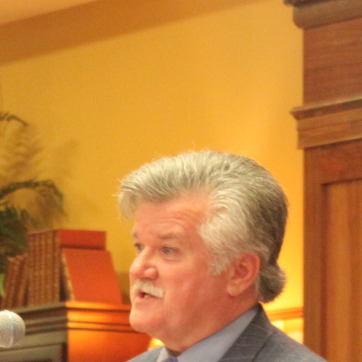
Material: hair